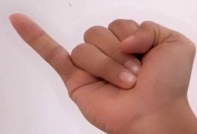
ASL sign: J